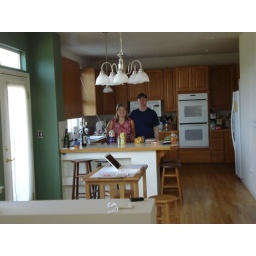
Just before painting over the green wall